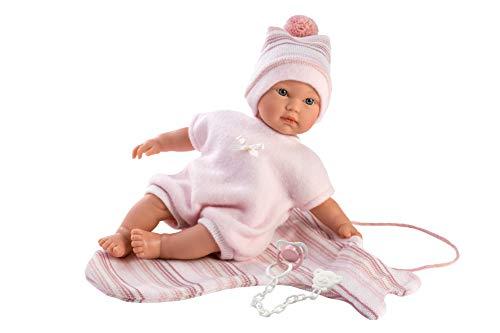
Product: Llorens 11" Soft Body Crying Baby Doll Emma
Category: Toys & Games | Dolls & Accessories | Dolls
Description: Baby girl Emma has a sweet face that closely resembles a baby new to the world.
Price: $44.99
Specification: ProductDimensions:11x5x3inches|ItemWeight:1.28pounds|ShippingWeight:1.28pounds(Viewshippingratesandpolicies)|ShippingAdvisory:Thisitemmustbeshippedseparatelyfromotheritemsinyourorder.Additionalshippingchargeswillnotapply.|ASIN:B07Q57WHFD|Itemmodelnumber:30006|Manufacturerrecommendedage:36months-5years